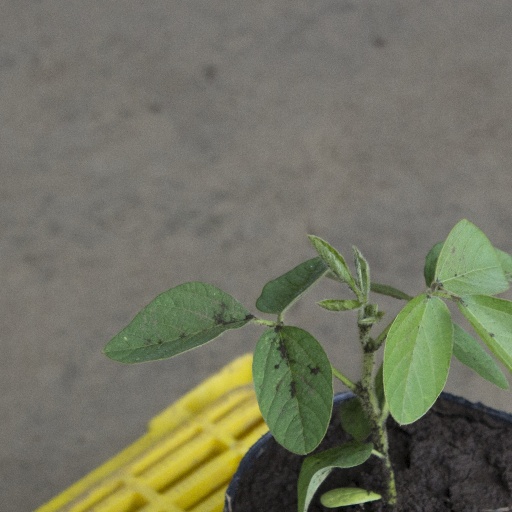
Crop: soybean